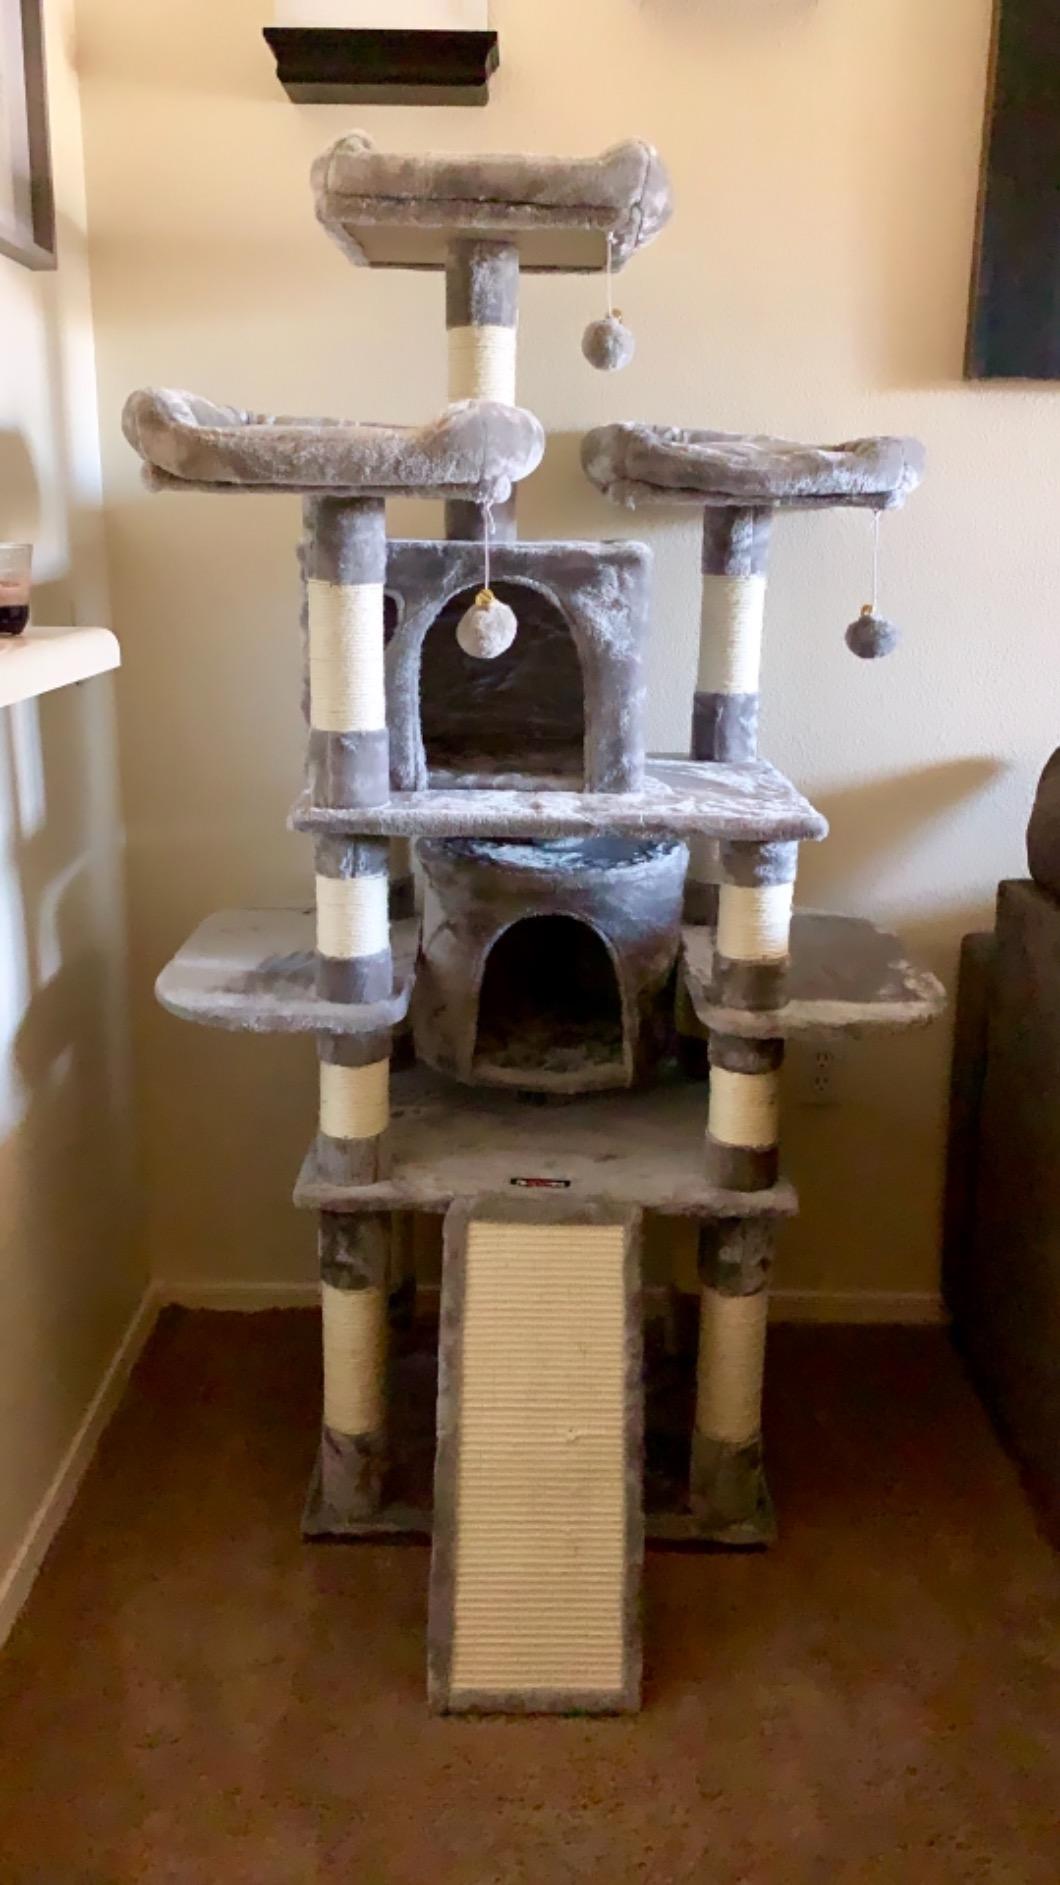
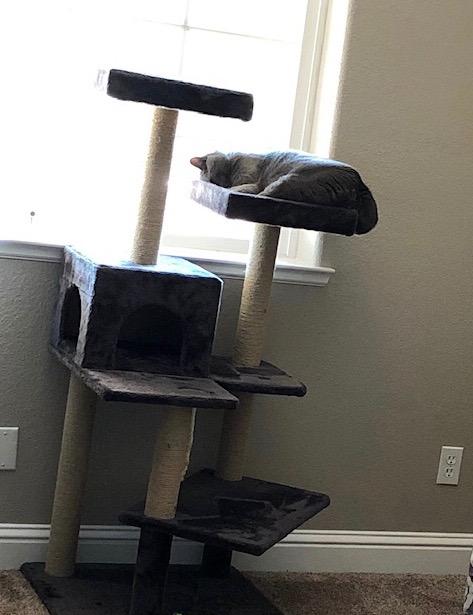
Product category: items_cat tree
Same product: no